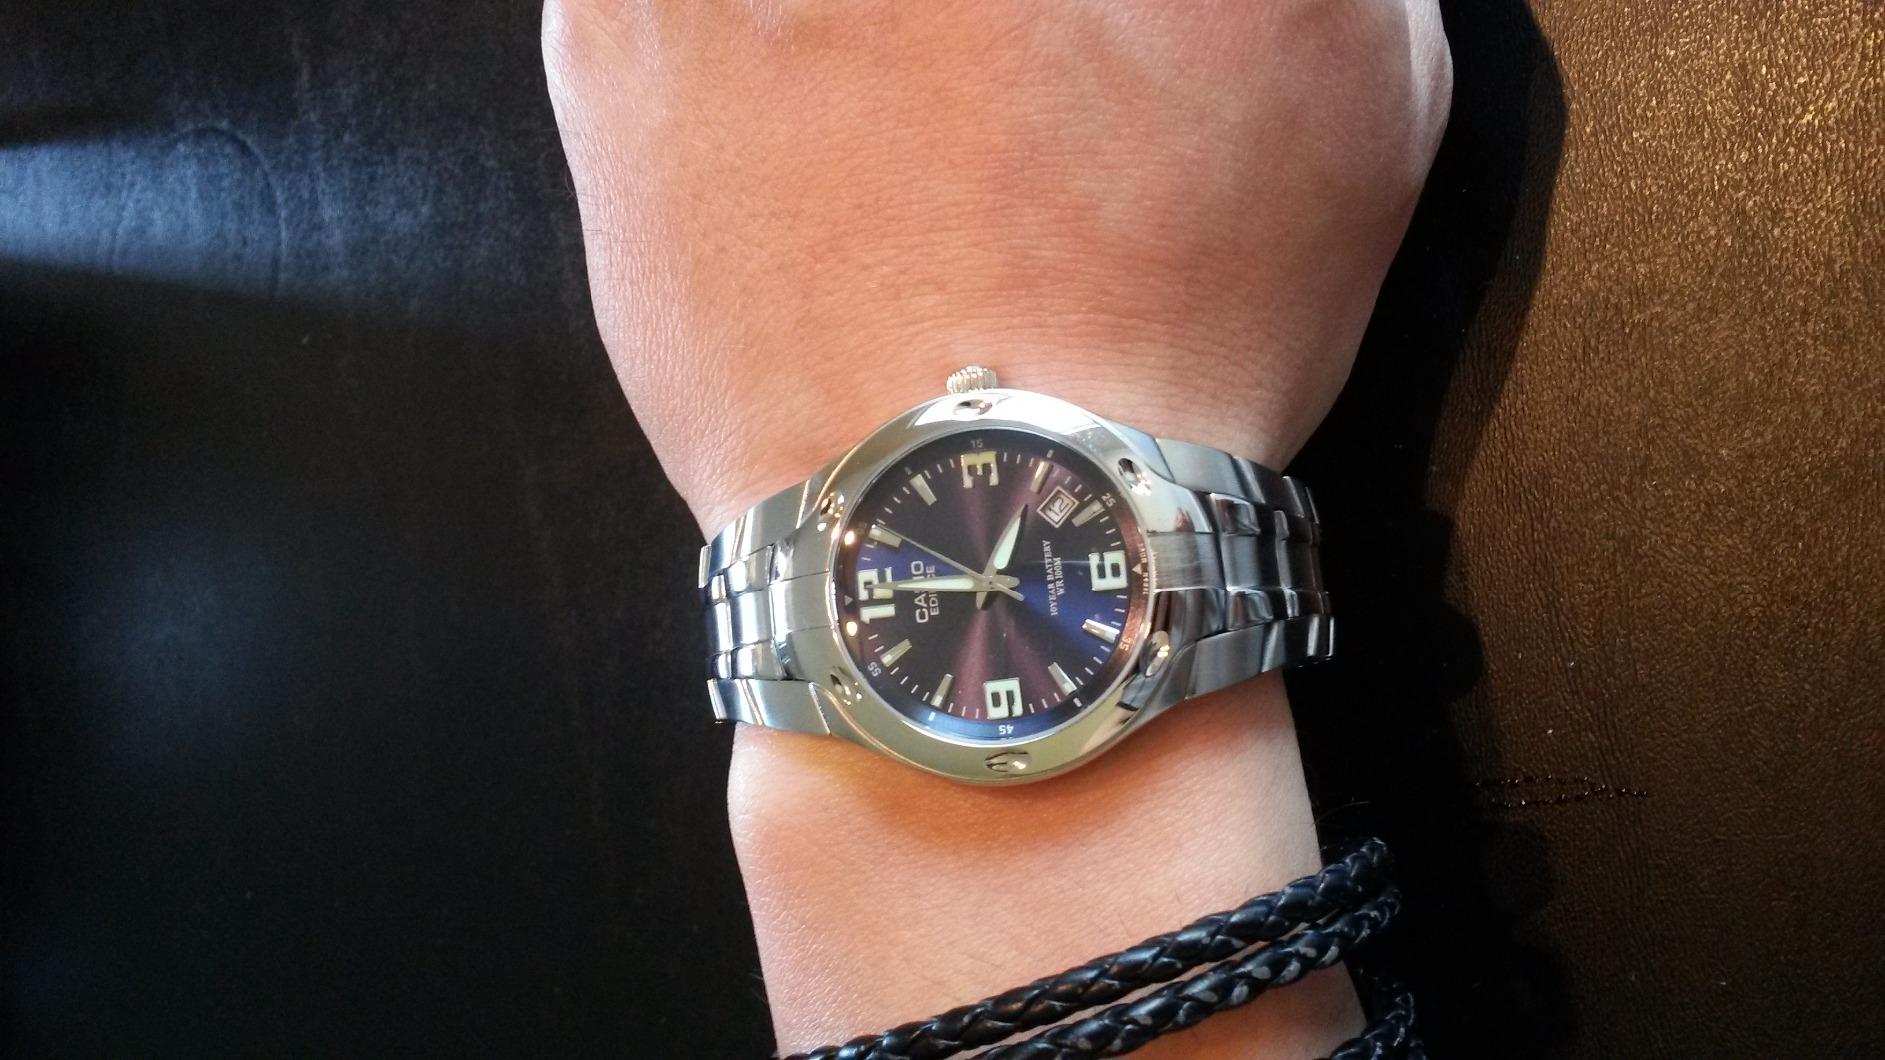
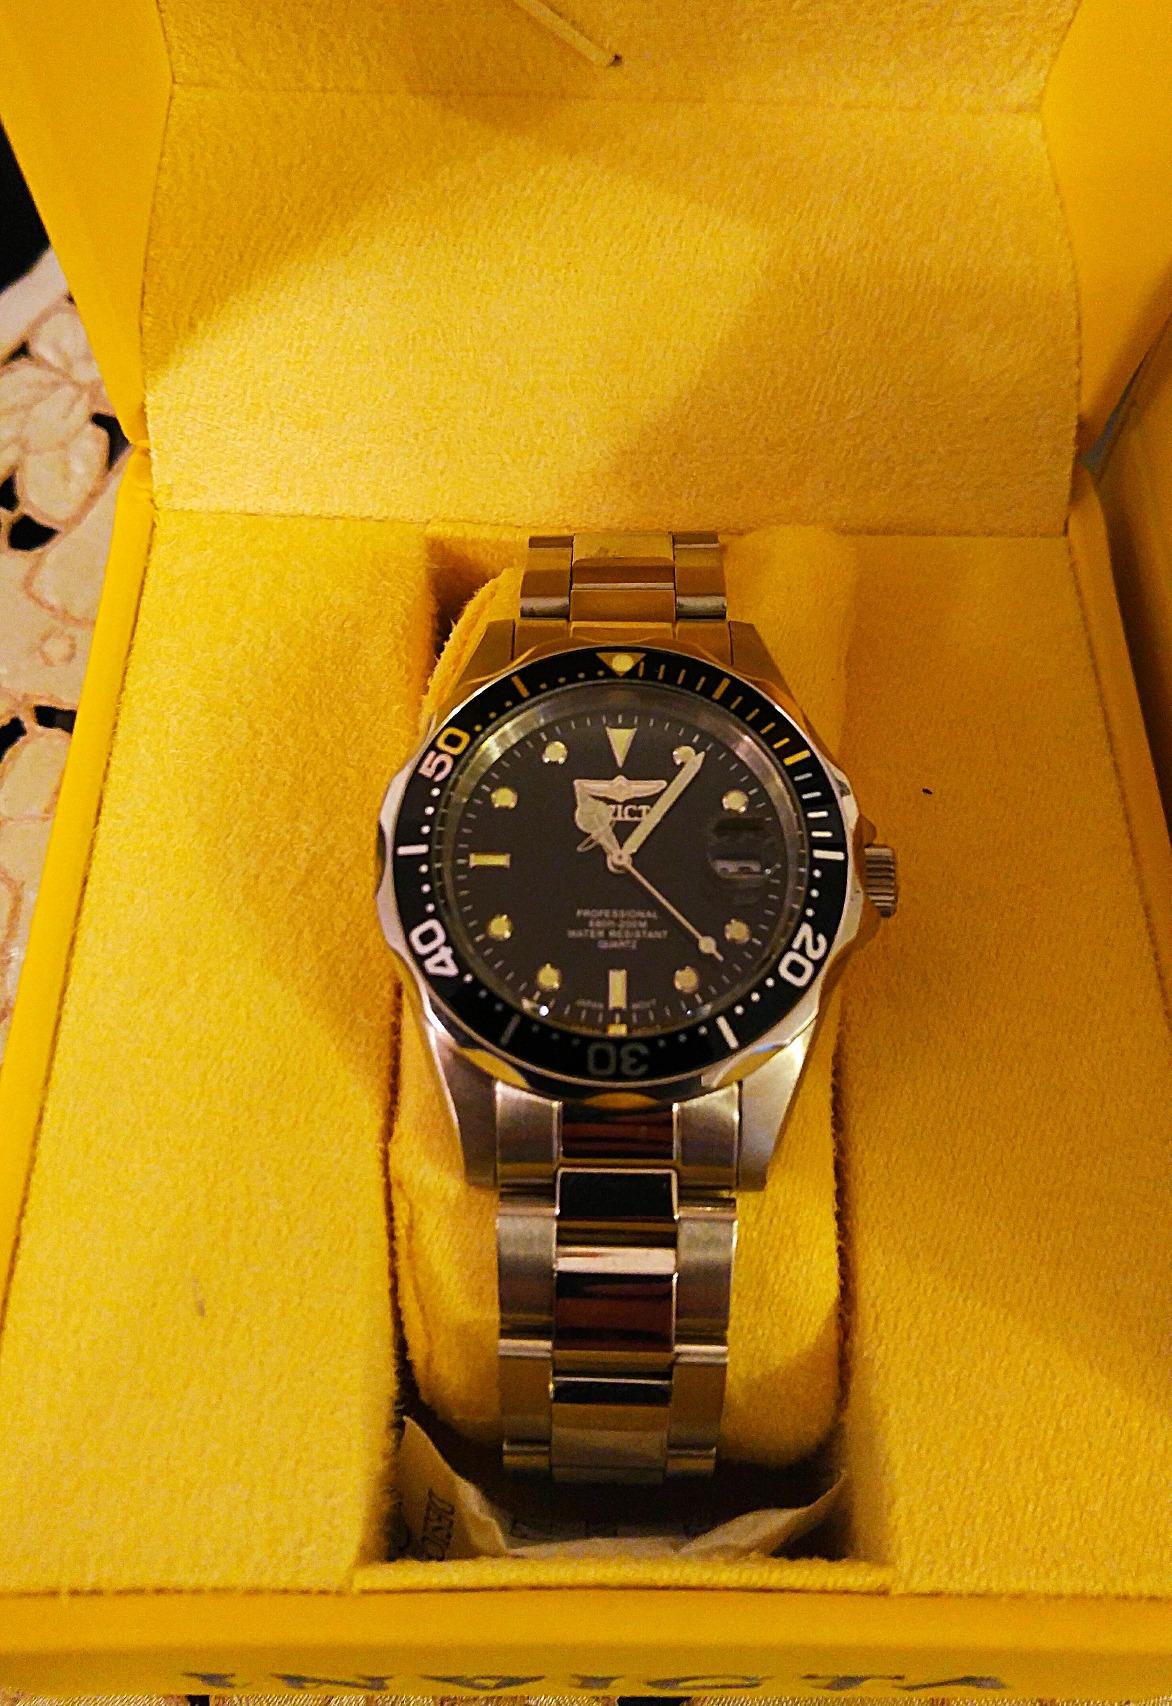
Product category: accessories_watch
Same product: no